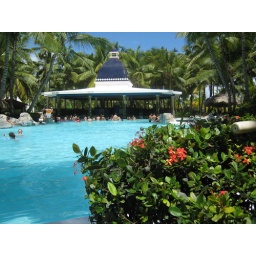
you have seats in the water and can drink at the bar